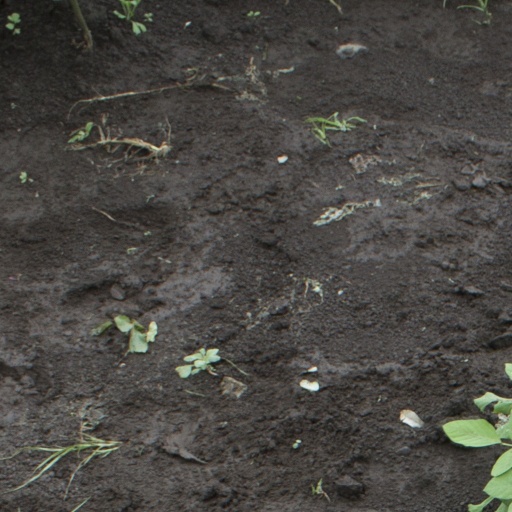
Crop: soybean